Franco-American (brand)

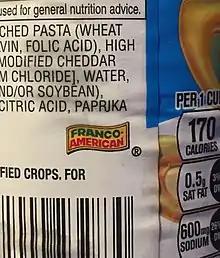
The last vestige of the Franco-American logo, on a can of SpaghettiOs, 2020

The Franco-American name was phased out over the next two decades for soup products and in the late 1990s for pasta products. However their product line was still sufficient to continue advertising well into the 1970s, with Barry Manilow performing their jingle "Who Can? Franco Ameri-Can". On November 18, 2004, Campbell's announced it was discontinuing the name for pasta products in favor of its own "to boost sales of what had been Franco-American's canned SpaghettiOs, RavioliOs, Macaroni and Cheese, and regular spaghetti, along with beef, chicken and turkey gravy varieties sold in cans and jars".